Embassy of the United States, Saigon

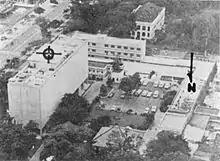
Aerial view of the US embassy, Saigon, showing "Thong Nhut Boulevard" on the far left, the chancery building (left), parking lot (center) and consulate compound and French embassy (top)

Although originally designed in early 1965 by the firm Curtis and Davis, their design had only called for three stories and due to the increased U.S. commitment in Vietnam, a larger building was needed. As such in November 1965 the firm Adrian Wilson and Associates were selected to redesign the building. The new design originally called for four stories but was then raised to six, and was built between 1965 and 1967 by the American construction company RMK-BRJ under the direction of the U.S. Navy Officer in Charge of Construction RVN. RMK-BRJ employed a workforce of 500 Vietnamese, primarily using materials from the U.S. due to the scarcity of commodities in South Vietnam at the time. Despite that the sand and gravel used in the concrete mix, along with the walkway tiles, and the bricks used in all the interior walls were sourced from Vietnam. The embassy was opened on September 29, 1967, after more than two years of construction and cost a total of 2.6 million dollars.